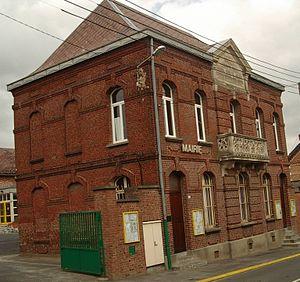
La Mairie de Saint-Vaast en Cambréis.Photo prise par J-C HOUDOT.
Saint-Vaast-en-Cambrésis est une commune française située dans le département du Nord, en région Hauts-de-France.